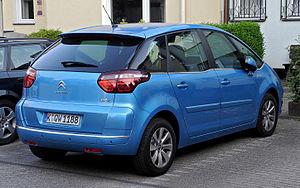
Le C4 Picasso est un monospace compact construit sur deux générations par le constructeur automobile français Citroën et dérivé de la Citroën C4.